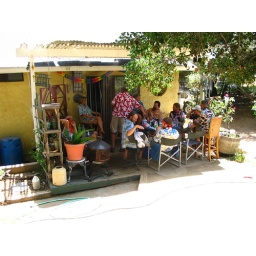
The Hawaiian shirts are the dress code at Casa De Luna. Misters around the roof keep everyone cool.